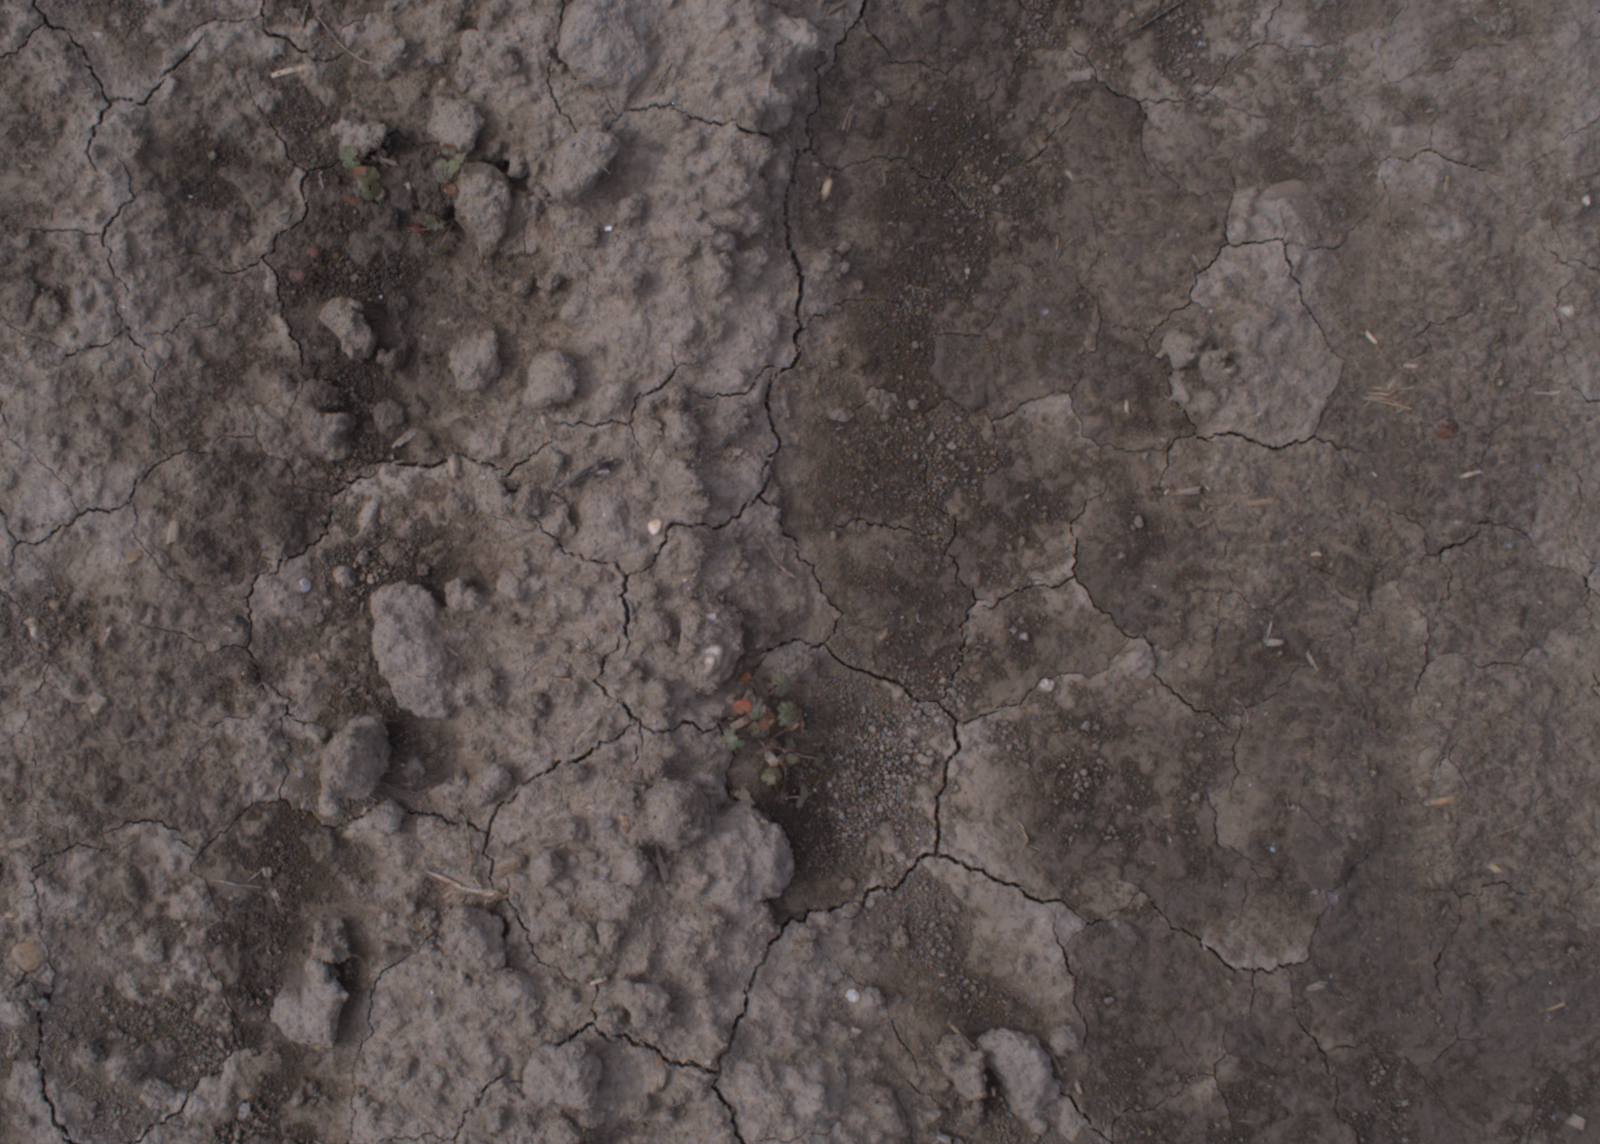
Capture date: 24.08.2020 10:00:13
Weather: mixed
Wind: medium
Seeding date: 21.07.2020
Plant canopy height (mm): 910